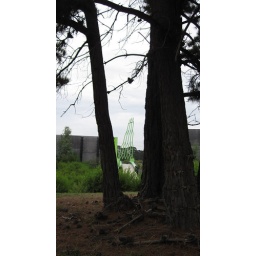
Eastlink sculpture near Pumps Road, Wantirna pedetrian bridge as viewed from house fence line at east end of bridge.